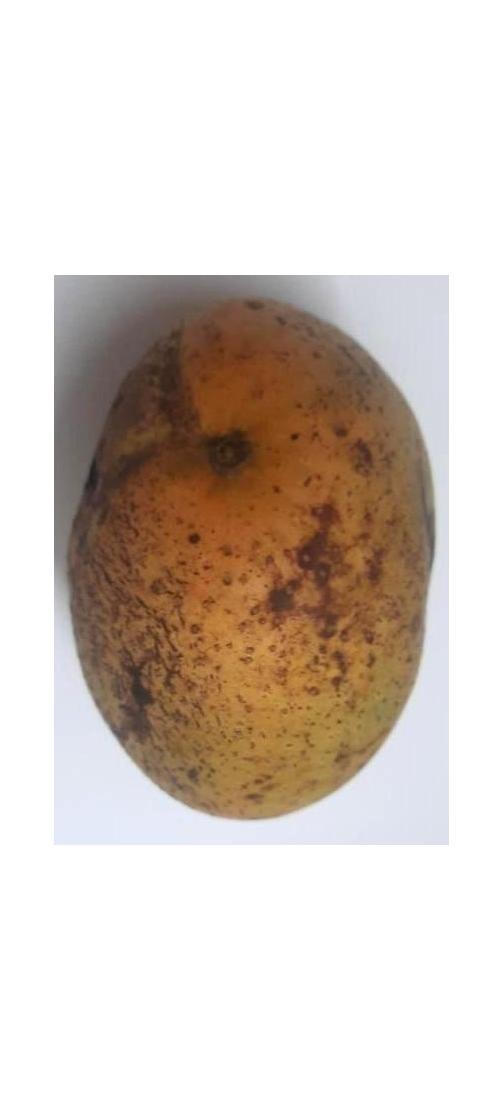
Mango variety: Ashshina Classic